Lidzbark Castle

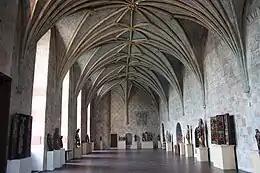
Great Refectory (refektarz)

The castle was built between 1350 and 1401 as the seat of the Warmian bishops, later going into the hands of the Teutonic Order. The Teutonic Knights lost the castle in 1466, after the Second Peace of Toruń – the fortress was part of the Polish–Lithuanian Commonwealth up until 1795 (after the Third Partition of Poland; where behind the castle walls artistic life thrived. In 1794, Ignacy Krasicki, the last residing bishop, left the castle. His successors – bishops Karol and Józef Hohenzollern – moved to Oliwa. In 1963, the castle became the premises of the Branch of the Museum of Warmia and Masuria in Olsztyn.